After the Deluge (painting)

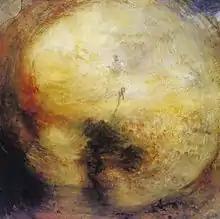
hazy circle containing multiple human figures

Watts illustrated the scene with a highly stylised seascape. Above the sea is a bright sunburst, with the light of the sun illuminating the surrounding clouds and bright rays projecting beyond the edges of the canvas. Watts's composition echoes J. M. W. Turner's 1843 treatment of the same topic, "Light and Colour (Goethe's Theory) – The Morning after the Deluge – Moses Writing the Book of Genesis", in primarily depicting a circle of bright light. However, Turner's painting depicts recognisable human figures, and no work by Turner ever came as close to pure abstract art as Watts's composition.